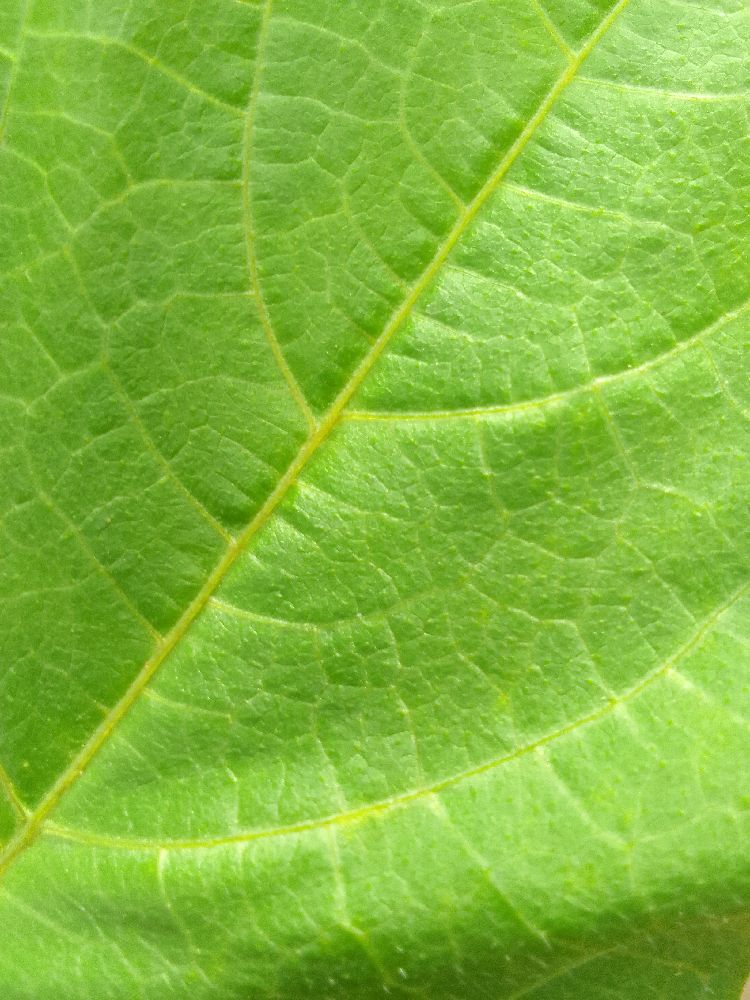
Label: healthy